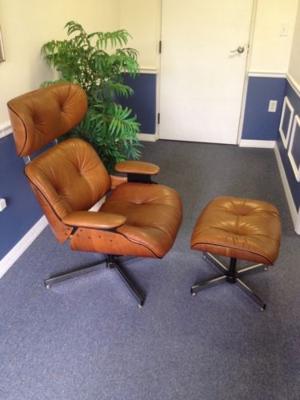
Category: chair